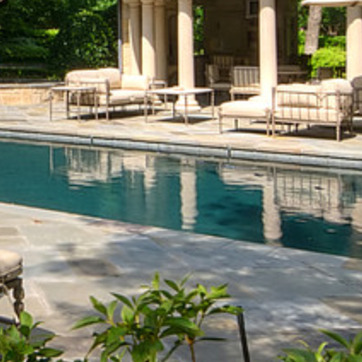
Material: water